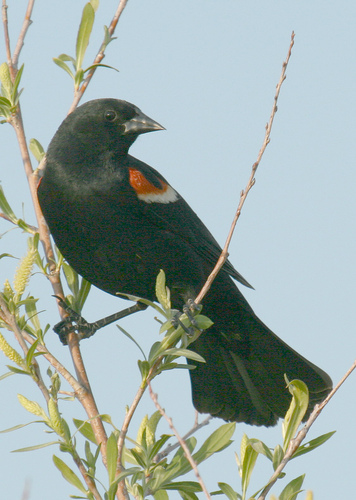
the bird has a black crown and a black breast as well.
bird with long, black tail, beak is pointed and grey, secondaries are black with orange and white curve in it, crown is black.
this bird has a short bill, a red patch on its wing, and a black breast
this is a black bird with large tail feathers and a red and white spot on its wing.
this bird has a black belly and breast, and a black crown with a red and white spot on wingbar.
this bird has wings that are black and has an orange patch on them
this bird has a black bill with red coverts and black belly
this all black bird has a short, sharp bill and a spot of orange at its coverts.
this bird has a black crown as well as a black bill
this particular bird has a belly that is black with a orange and white side patch
Species: Red Winged Blackbird